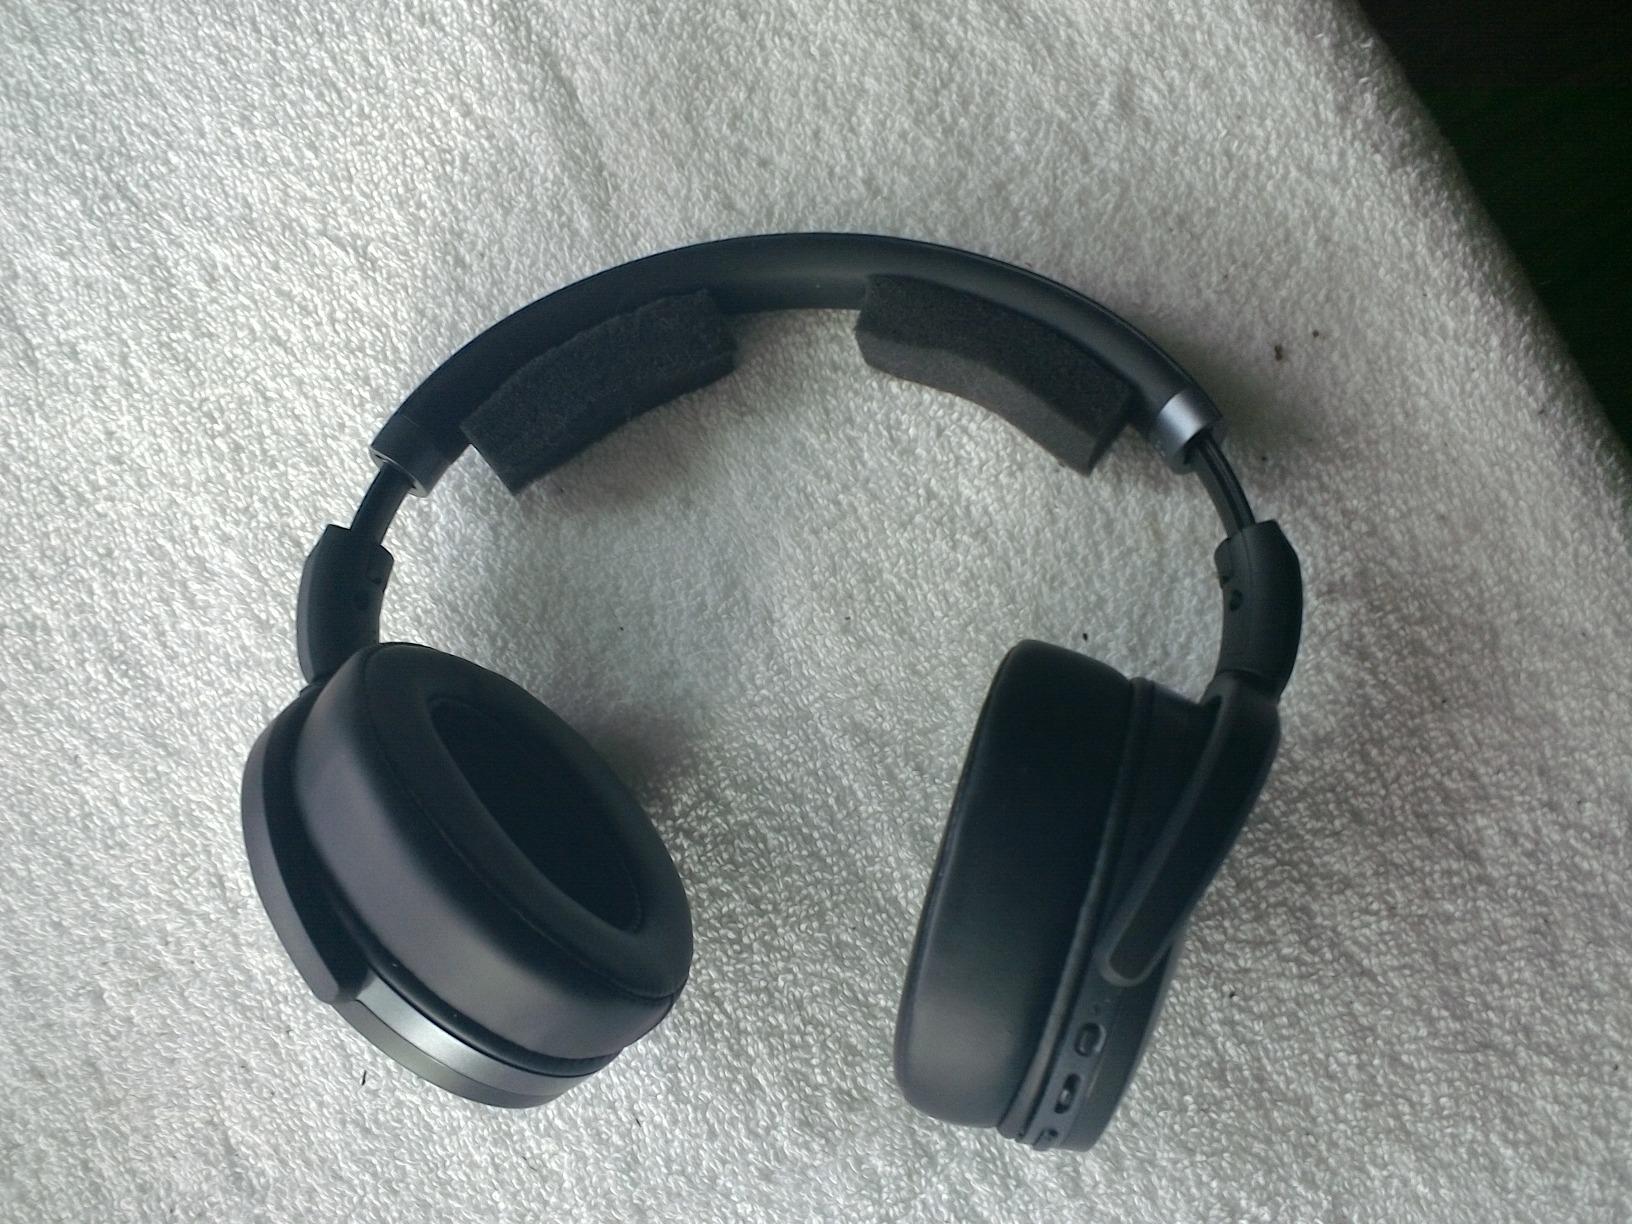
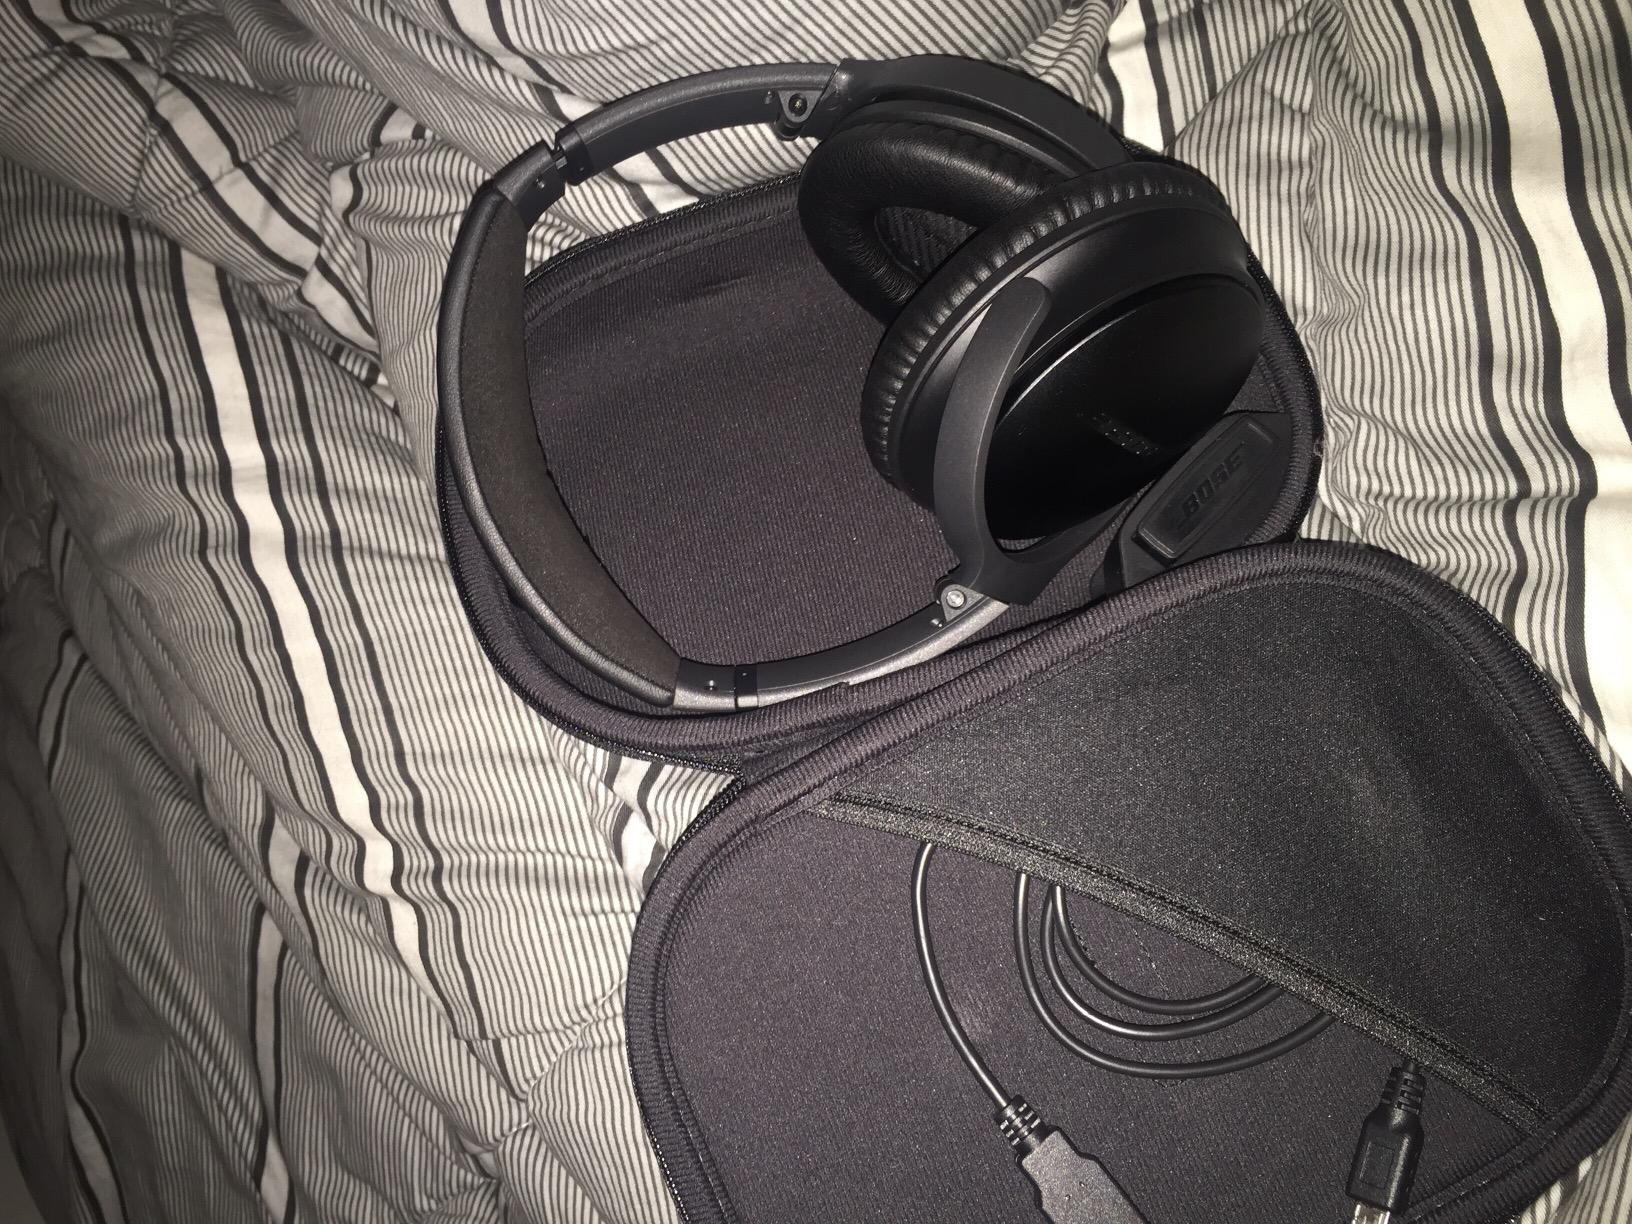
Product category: headphones
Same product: no